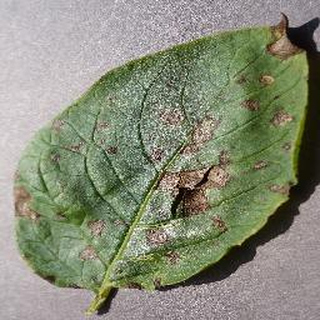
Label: potato_early_blight